47th Operations Group

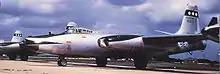
RB-45C 48-022, 19th Tactical Reconnaissance Squadron

On 12 March 1951, the 47th Bombardment Group was reactivated at Langley Air Force Base, Virginia, with tactical squadrons the 84th and 85th. The group was the only Jet-Medium Bomber Group in the Air Force. After becoming proficient in the handling and use of nuclear weapons, moved to RAF Sculthorpe, United Kingdom where it began operations there on 1 June 1952.